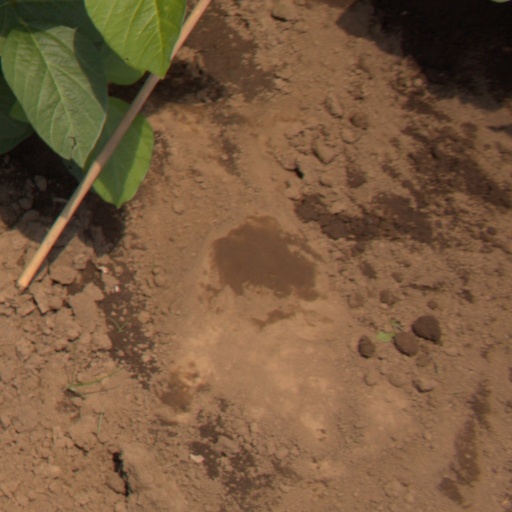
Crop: soybean